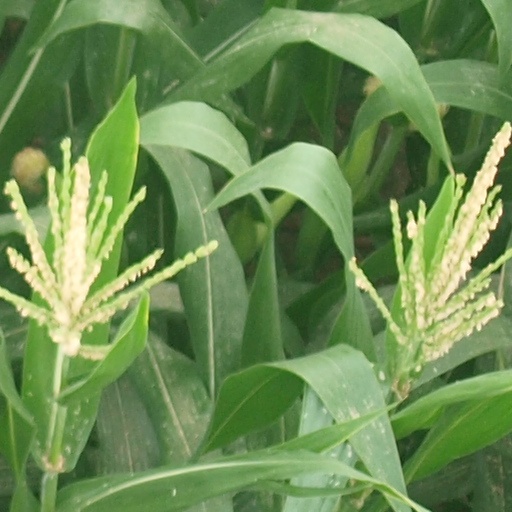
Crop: maize; corn